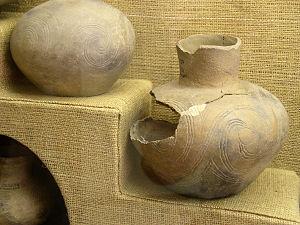
La culture de Plaquemine est une culture préhistorique de la basse vallée du Mississippi, qui s'est épanouie entre l'ouest de l'actuel état du Mississippi et l'est de la Louisiane. Les exemples les mieux connus de cette culture sont le Site de Medora dans la paroisse de Bâton-Rouge Ouest, et ceux d’Anna, d’Emerald Mound, de Winterville et de Holly Bluff dans le Mississippi. La culture de Plaquemine était contemporaine de la civilisation du Mississippi du site de Cahokia à Saint-Louis. Elle est considérée comme la souche des cultures Natchez et Taensa.